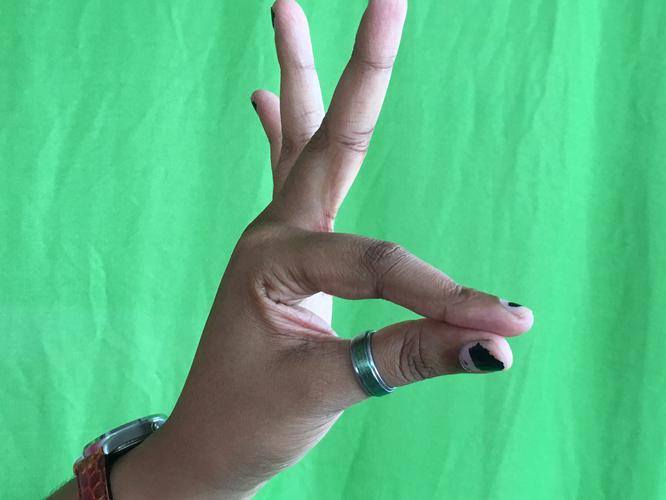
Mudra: Hamsasyam
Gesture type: single_hand